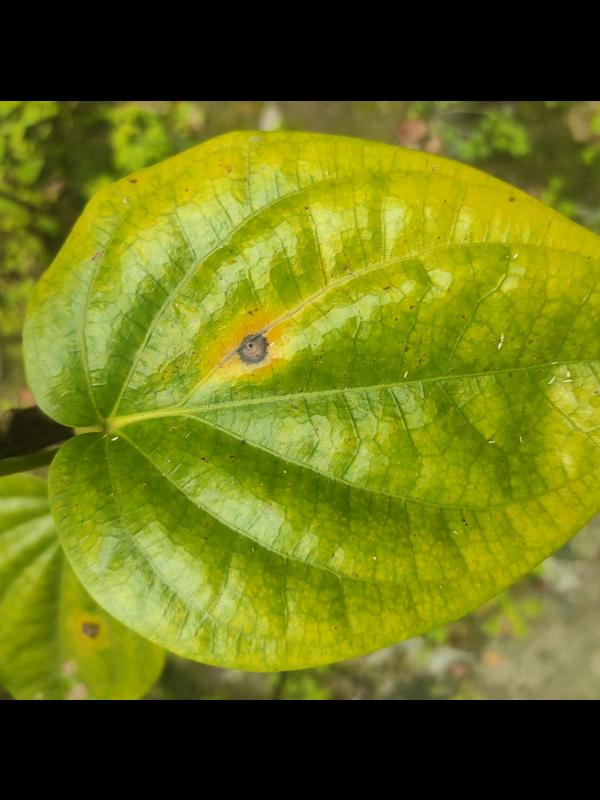
Label: Fungal_Brown_Spot_Disease